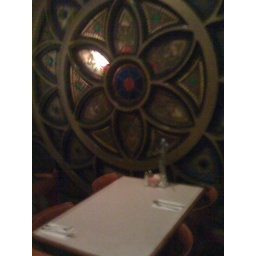
Stained glass in the dining room